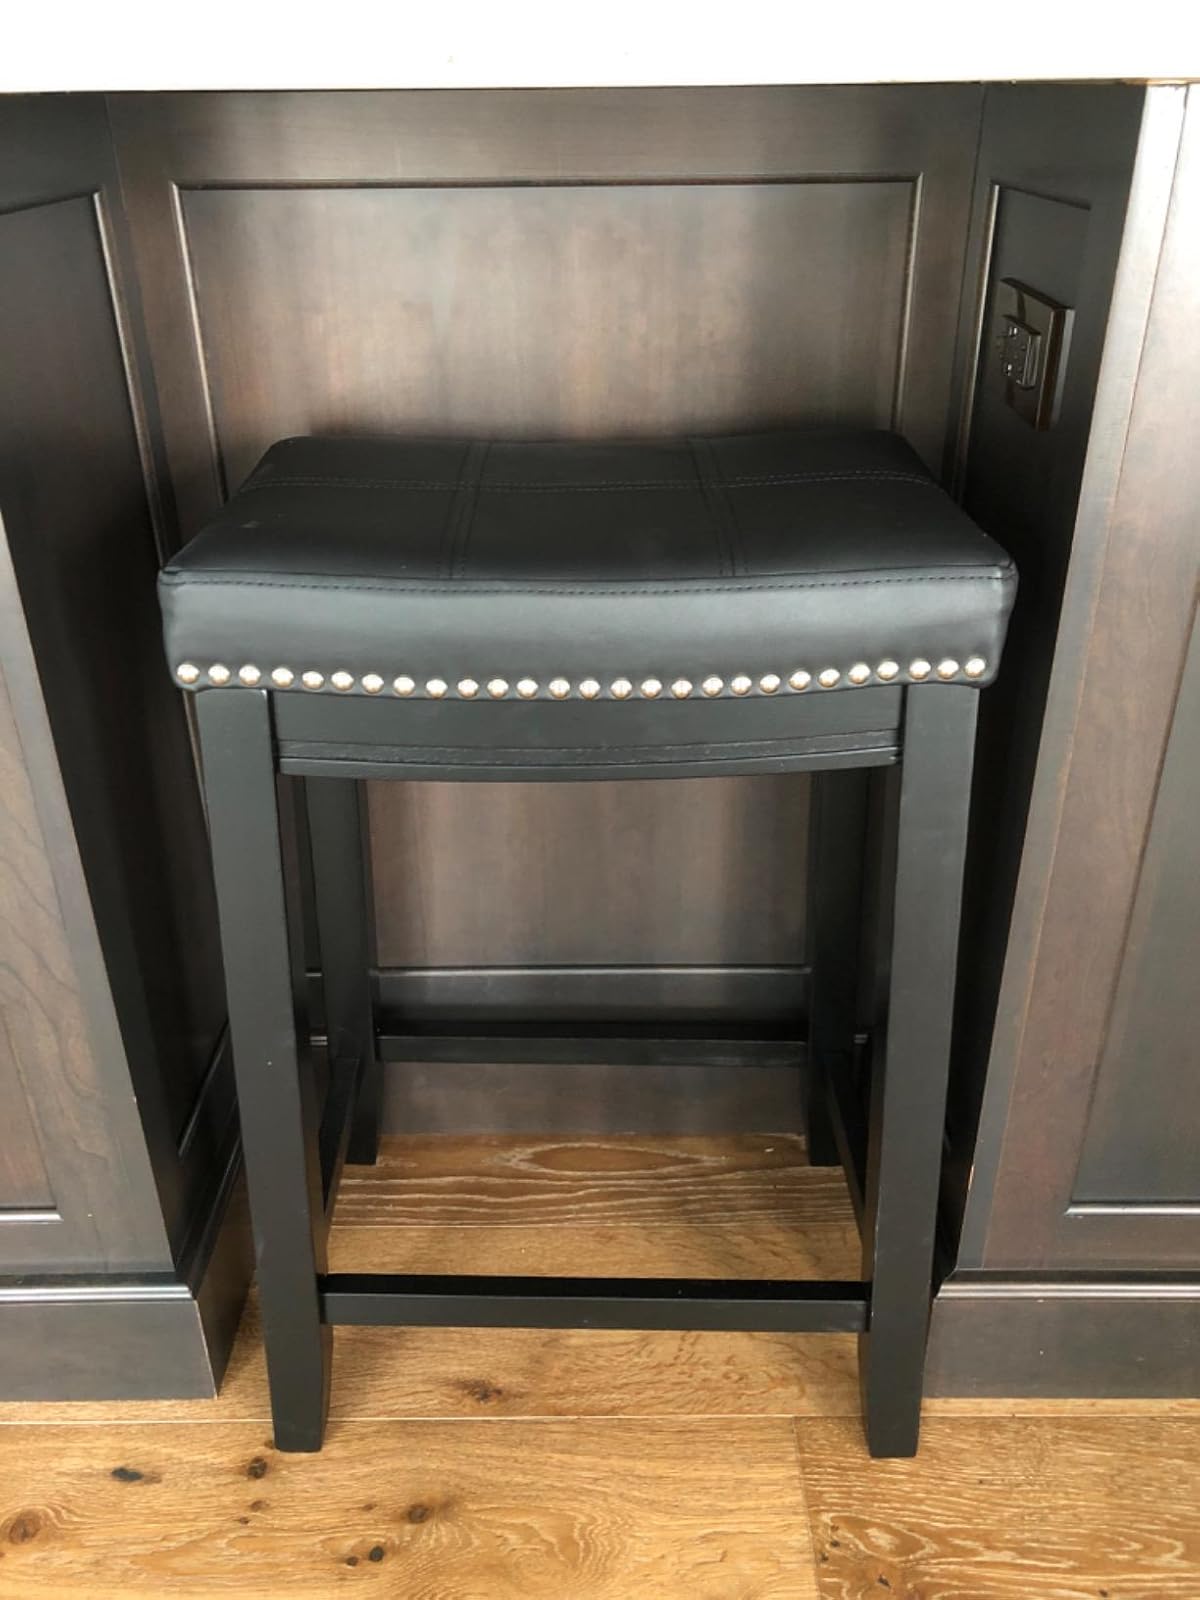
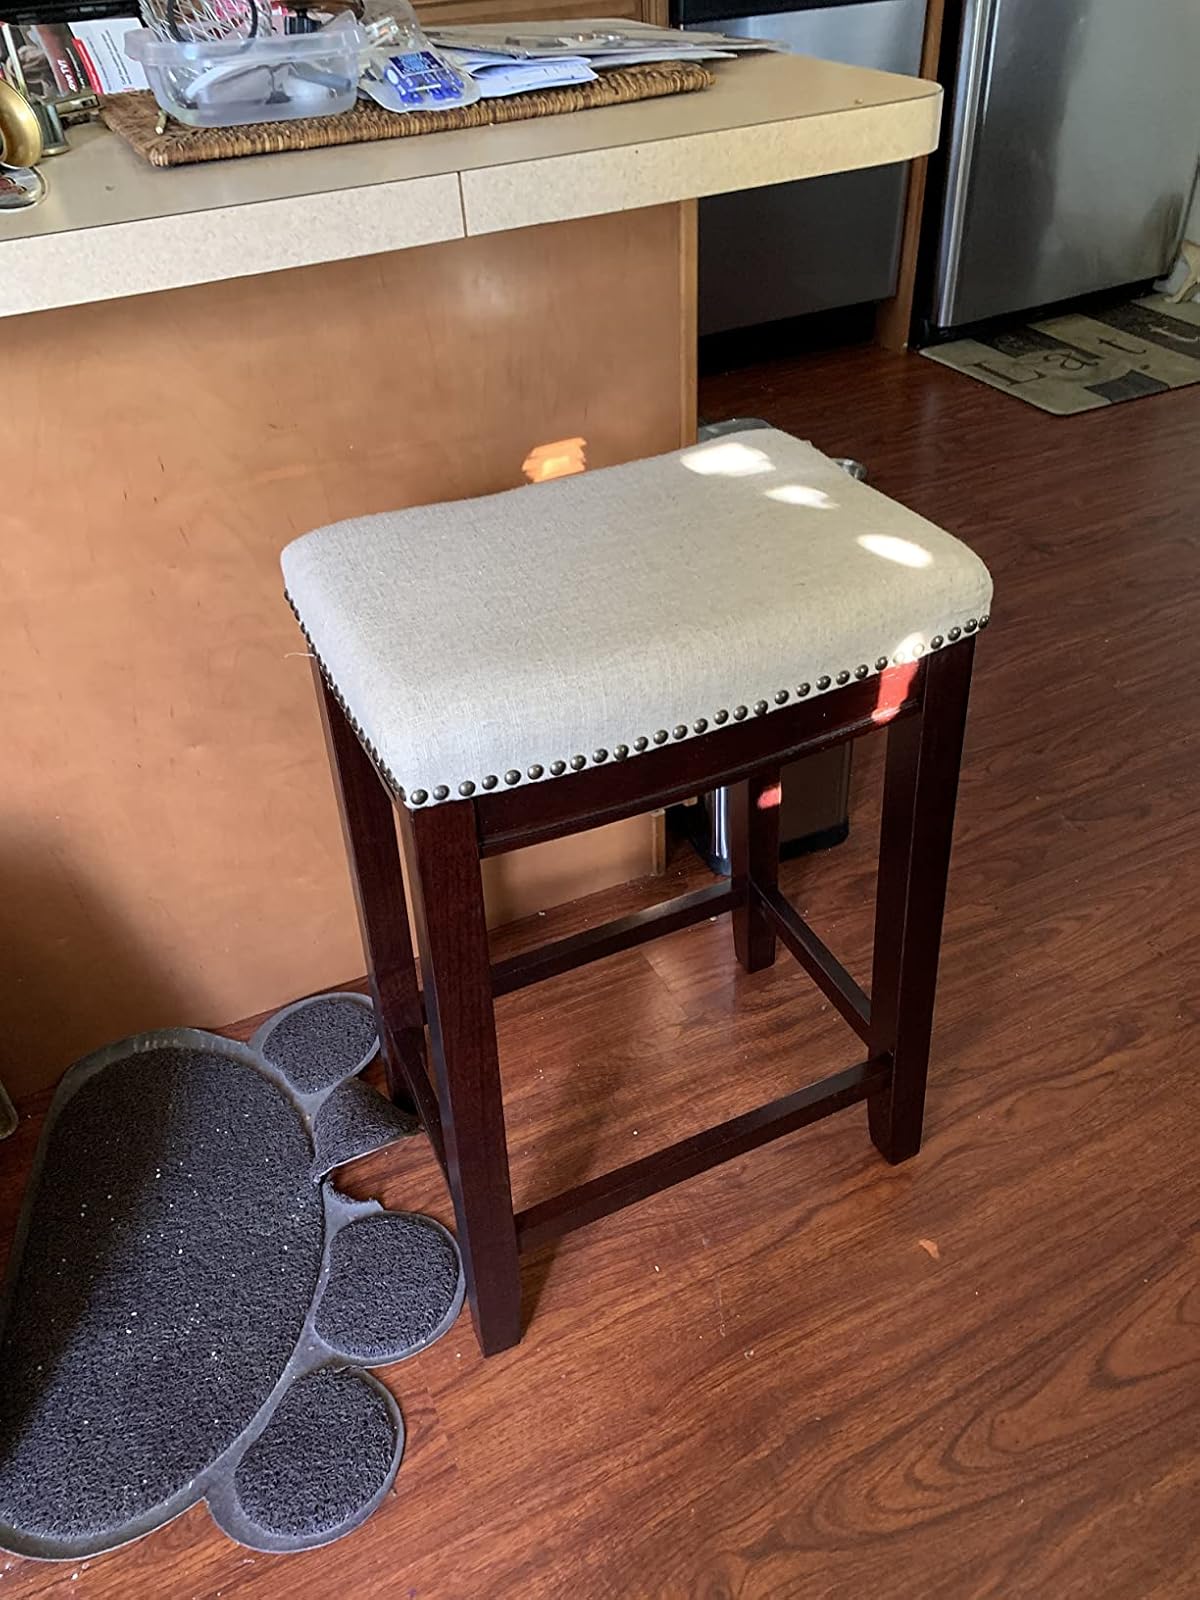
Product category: stool
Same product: no